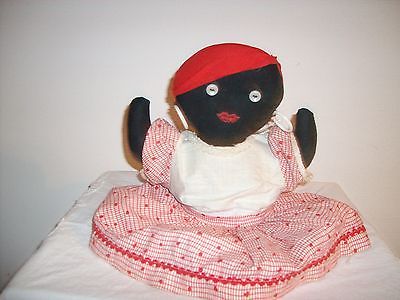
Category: toaster